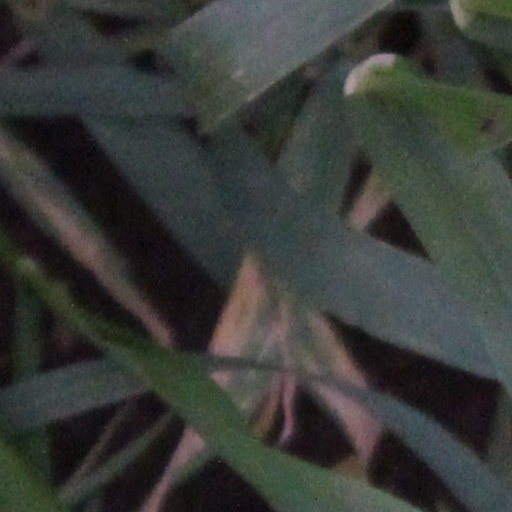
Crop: wheat